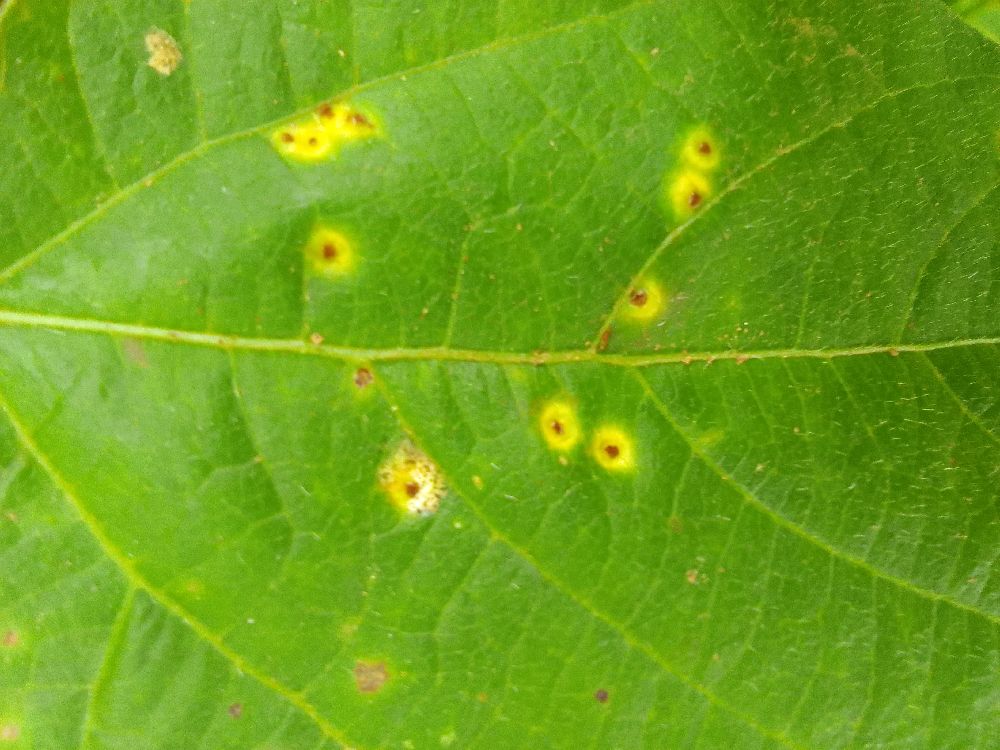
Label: rust